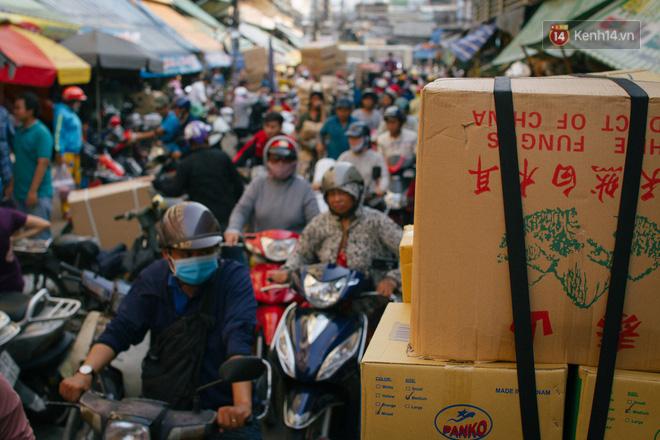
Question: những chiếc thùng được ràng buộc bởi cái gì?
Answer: sợi dây cao su